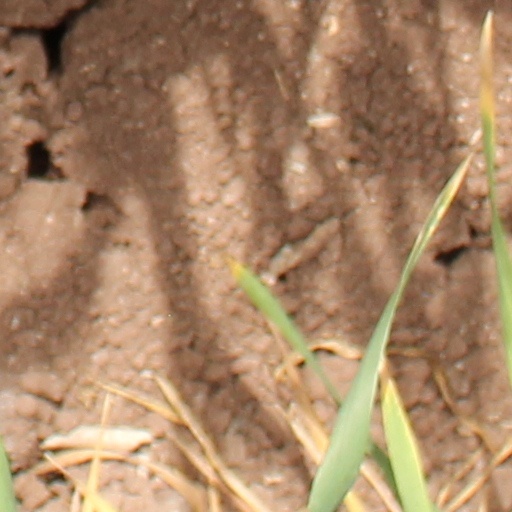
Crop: wheat